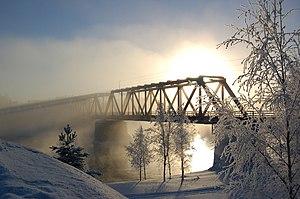
La brume qui monte du fleuve Oulujoki joue avec la lumière autour du pont ferroviaire de Vaalankurkku près de la gare de Vaala en Finlande. Suomi: Oulujoesta nouseva usva kietoo vaippaansa Vaalankurkun rautatiesillan Vaalan rautatieaseman länsipuolella. Svenska: Dimma från ån Oulujoki omgärdar Vaalankurkkus järnvägsbro nära stationen i Vaala, Finland.
Vaala est une municipalité du centre-nord de la Finlande, dans la région d'Ostrobotnie du Nord.
La Voie ferrée Oulu–Kontiomäki est une Voie ferrée du réseaux de chemin de fer finlandais qui va de Oulu à Kontiomäki.
Le fleuve Oulujoki est un cours d'eau de la province d'Oulu en Finlande.